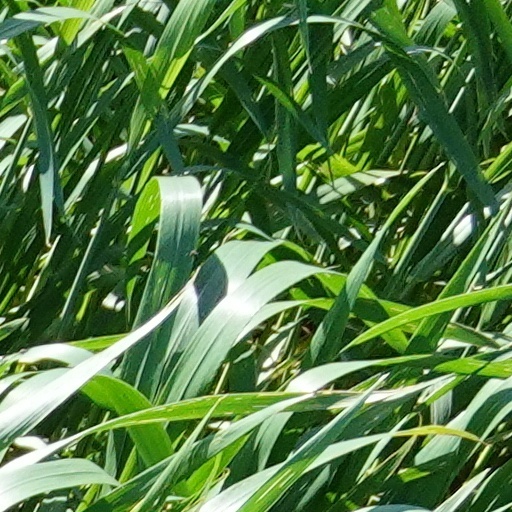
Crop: wheat